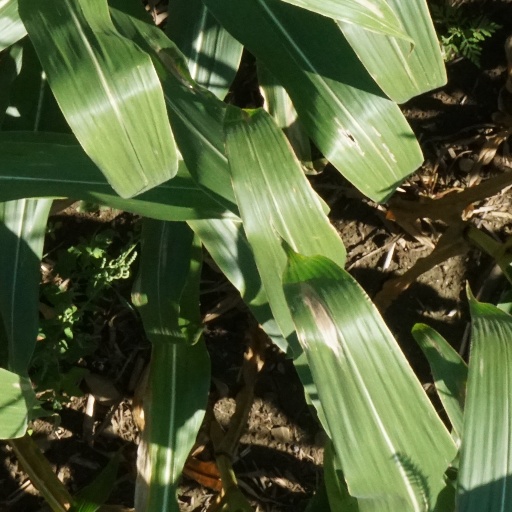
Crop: maize; corn